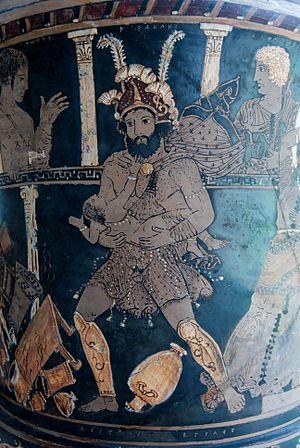
Cratère en calice. Face A.
Hercule furieux est l'une des dix tragédies romaines conservées de l'auteur romain Sénèque. Appartenant au genre de la fabula cothurnata et inspirée principalement de l’Héraklès d'Euripide, elle a été écrite au Iᵉʳ siècle ap. J.-C., probablement pendant la période de maturité de Sénèque, à l'instar de Phèdre et des Troyennes du même auteur.
Héraclès, de son premier nom Alcide, fils de Zeus et d’Alcmène, est l'un des héros les plus vénérés de la Grèce antique. La mythologie grecque lui prête un très grand nombre d’aventures qui le voient voyager à travers le monde connu des Doriens puis dans toute la Méditerranée, à partir de l’expansion de la Grande-Grèce, jusqu’aux Enfers. Les plus célèbres de ses exploits sont les douze travaux. Il est mentionné dans la littérature grecque dès Homère.
Euripide, en grec ancien Εὐριπίδης / Euripídês est un des trois grands tragiques de l'Athènes classique, avec Eschyle et Sophocle. Certains auteurs antiques lui attribuent 95 pièces, mais selon la Souda, il n'en écrivit pas plus de 92, dont 18 ou 19 conservées dans leur intégralité ; il existe des fragments, certains de longueur importante, de la plupart des autres pièces. Il reste d'Euripide plus de pièces que d'Eschyle et Sophocle réunis, parce que sa popularité augmentait tandis que la leur déclinait. Il connut un immense succès durant l'époque hellénistique. Connu parmi les écrivains de l'Athènes classique pour sa sympathie sans égale envers toutes les victimes de la société, femmes incluses, ses contemporains l'ont associé à Socrate, et en ont fait le porte-parole d'un intellectualisme décadent. Les deux personnages se trouvent fréquemment raillés par des poètes comiques comme Aristophane. Alors que Socrate fut traîné en justice pour être finalement exécuté au motif d'une « corruption des mœurs », Euripide a choisi l'exil volontaire à un âge avancé, en Macédoine, où il meurt.
La Folie d'Héraclès est une tragédie d'Euripide, écrite vers 416 av. J.-C. Elle relate le meurtre de la femme et des enfants d'Héraclès.